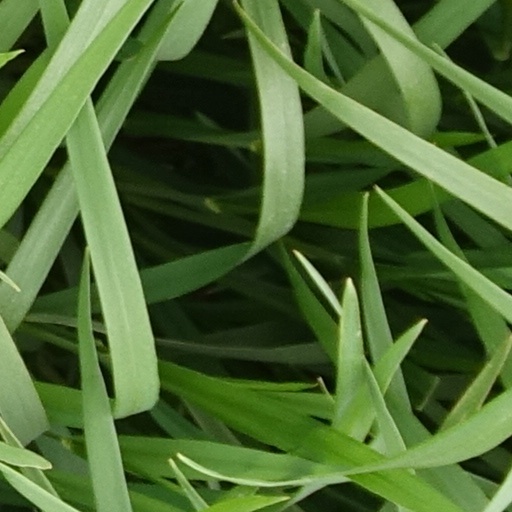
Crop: wheat